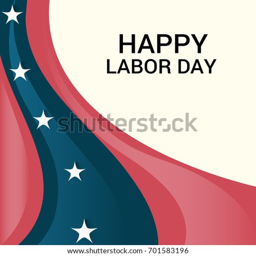
vector illustration of a banner for us federal holiday .